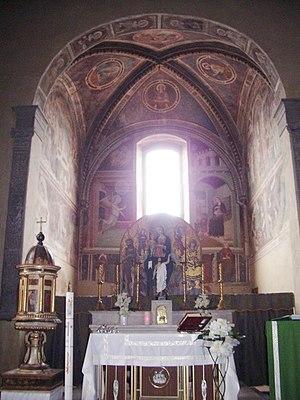
Biagio di Goro Ghezzi est un peintre de l'école siennoise du Trecento documenté de 1345 à 1384.